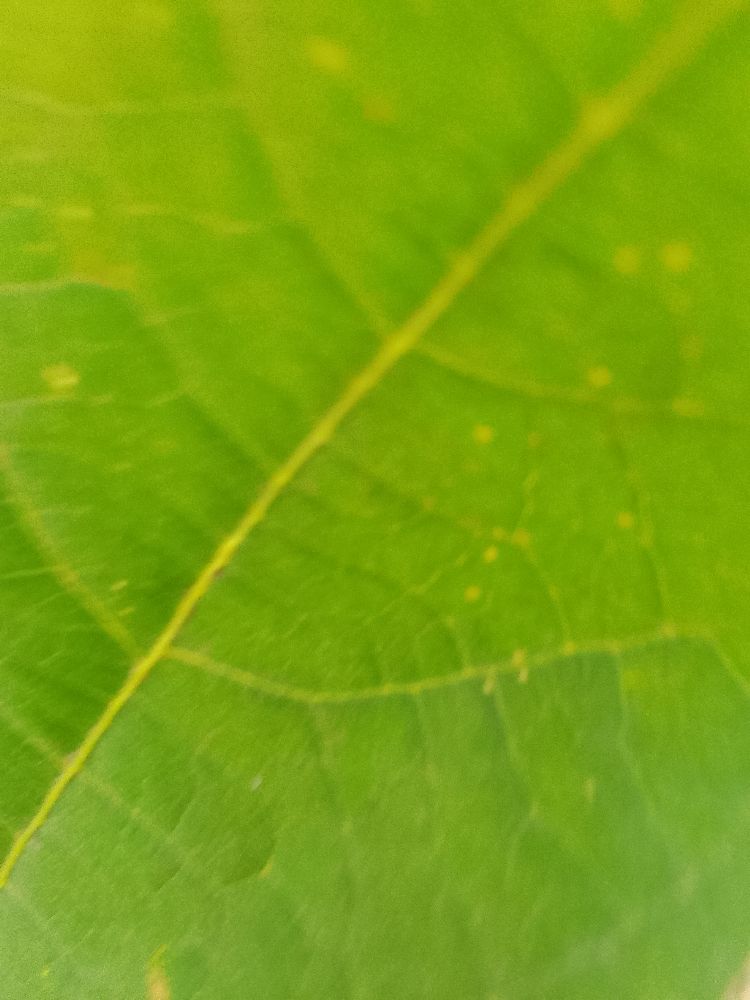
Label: healthy